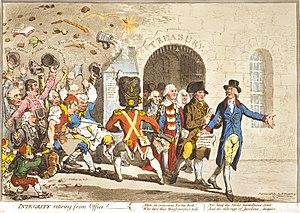
William Pitt le Jeune est un homme d'État britannique de la fin du XVIIIᵉ et du début du XIXᵉ siècle. Il devint le plus jeune Premier ministre britannique lors de son élection en 1783 à l'âge de 24 ans. Il quitte le poste en 1801 mais redevient Premier ministre de 1804 jusqu'à sa mort en 1806. Il occupa également le poste de chancelier de l'Échiquier tout au long de son mandat de Premier ministre. Il est appelé William Pitt le Jeune pour être distingué de son père, William Pitt l'Ancien, qui fut également Premier ministre de Grande-Bretagne. En 1782, il rejoint le gouvernement de William Petty FitzMaurice en tant que chancelier de l'Échiquier.